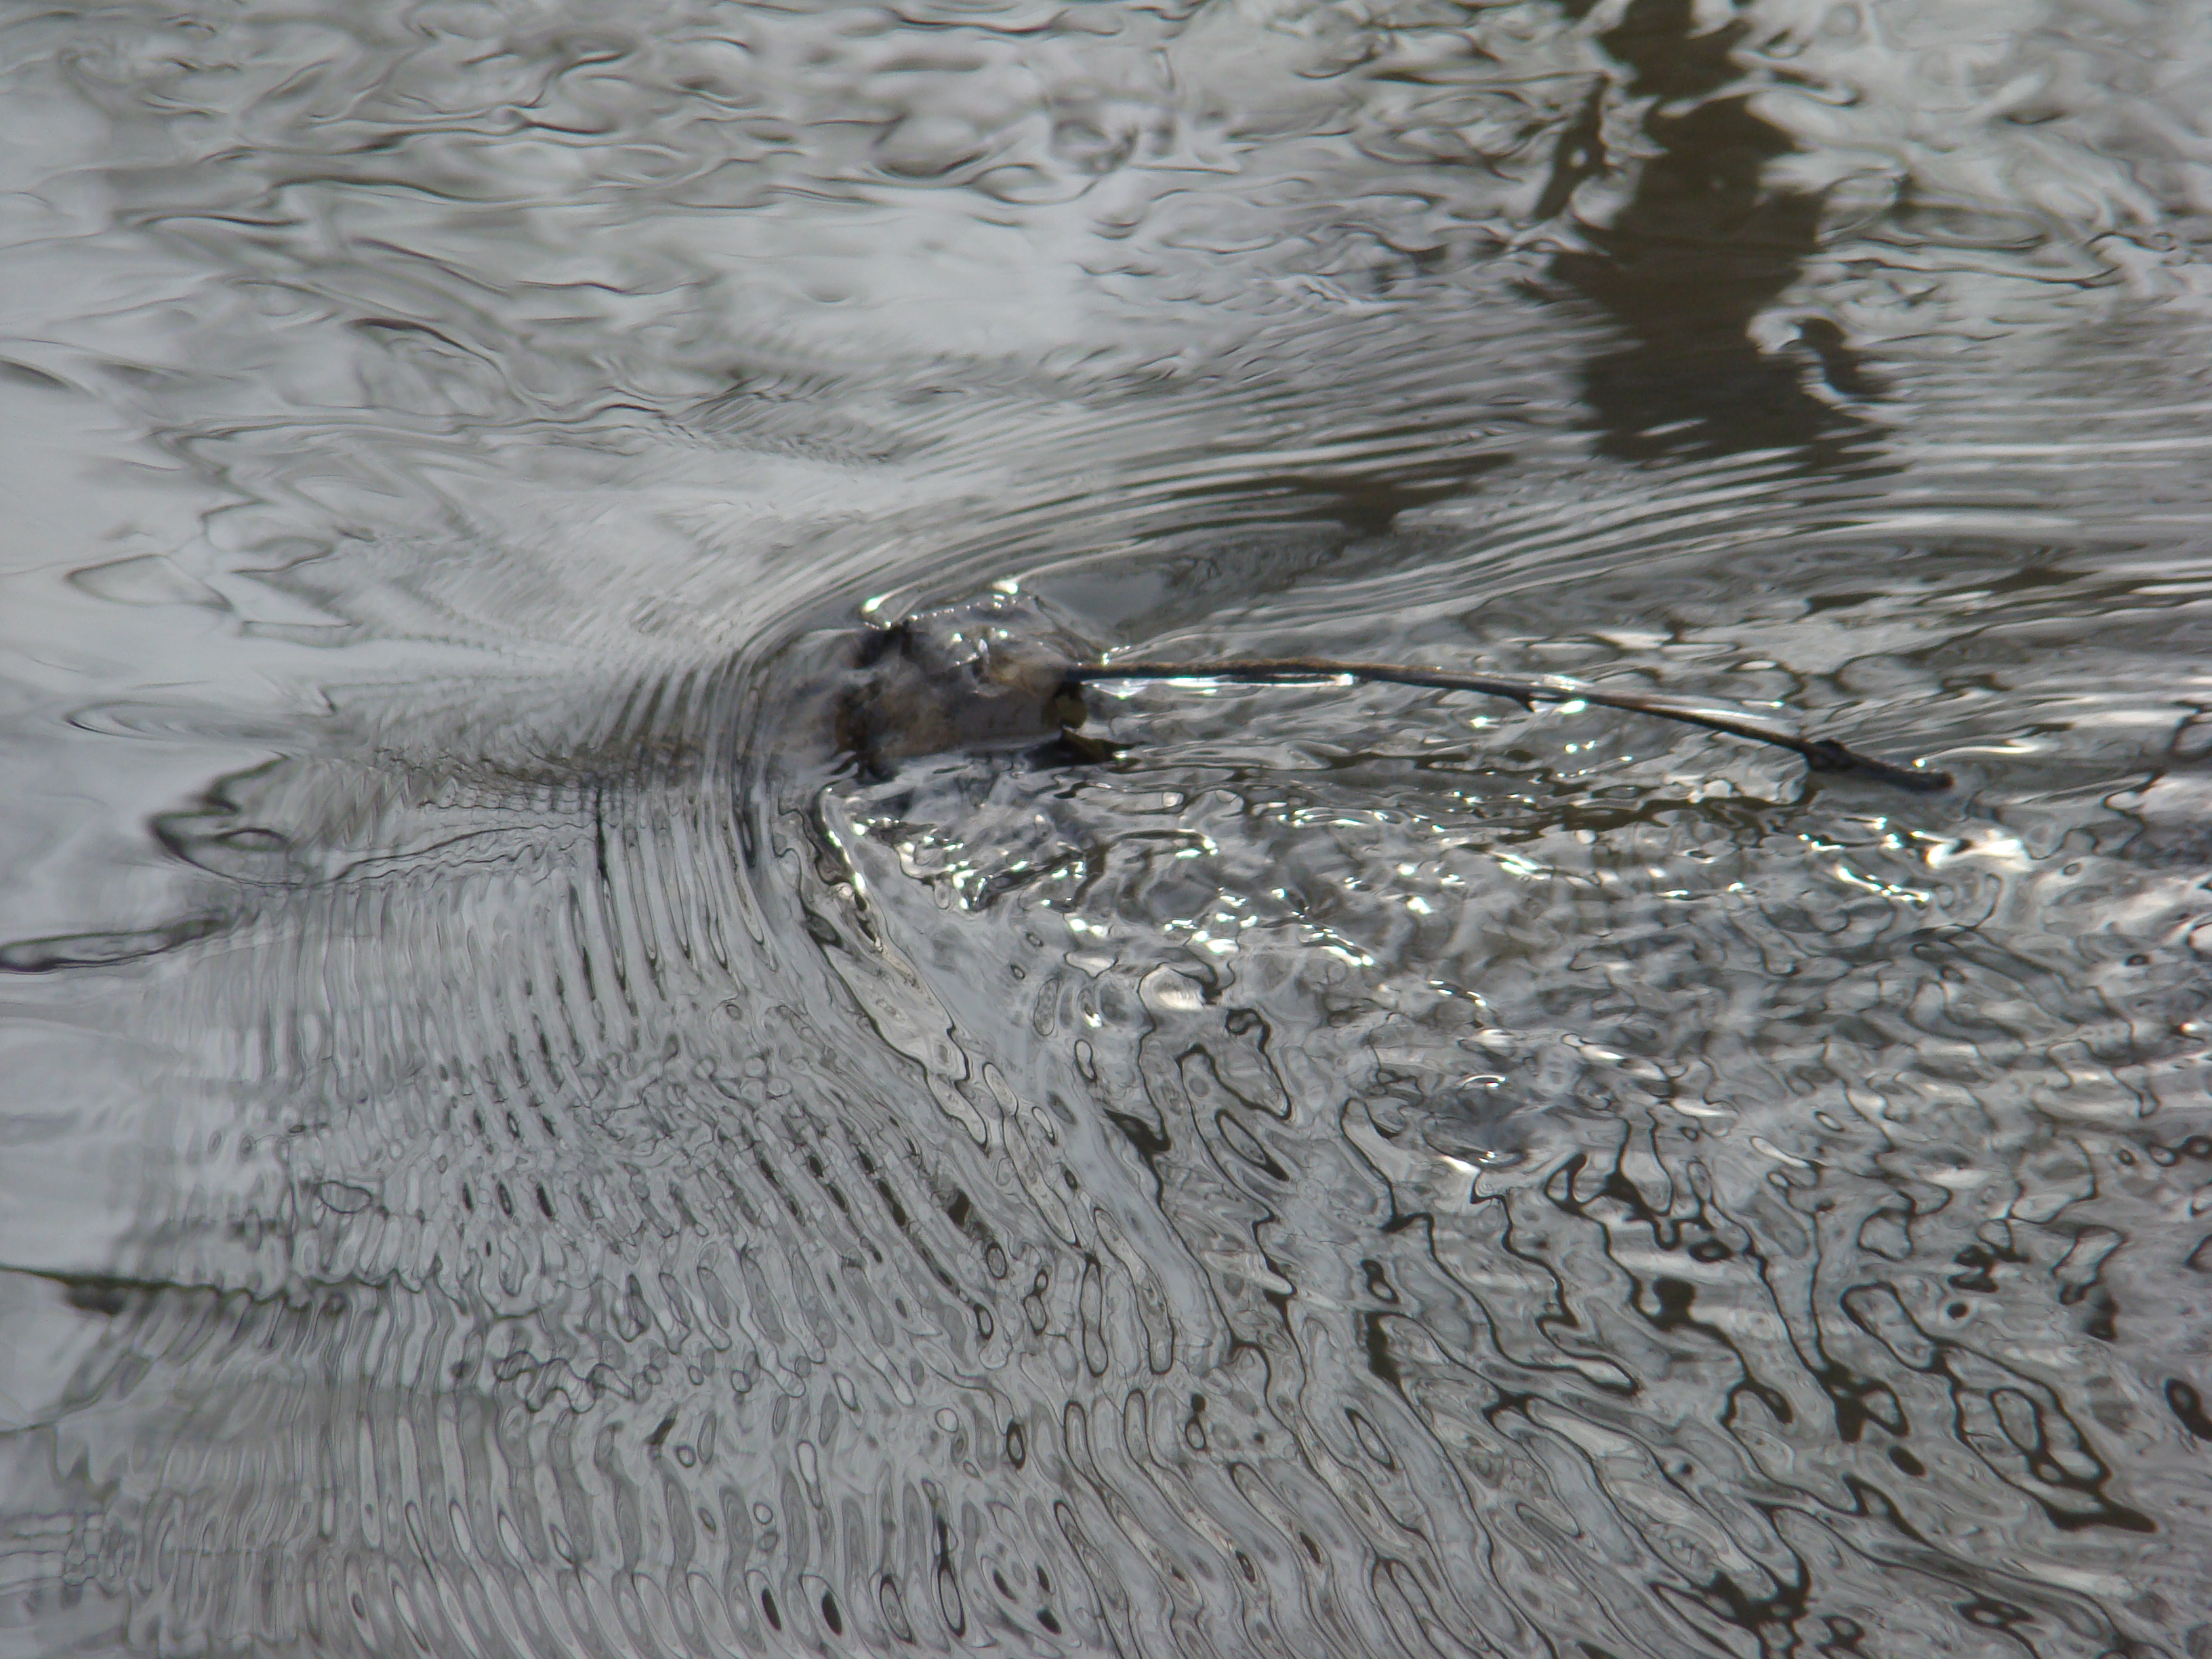
water, winter, frost, river, ice, cool image, sony, russia, moscowregion, dsc, h9, dsch9, setun, choboty, freezing